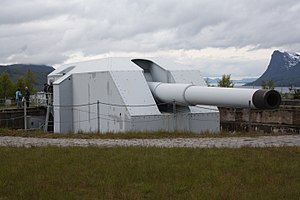
Harstad / Historie
"""Adolf-kanonen"" på Trondenes Fort"
Kanon nr. 1 med den såkaldte Adolf-kanonen, i 40,6 cm kanonbatteriet i Trondenes i Norge.
Harstad er en bykommune i Troms og Finnmark fylke i Norge. Kommunen omfatter den nordøstlige del af Hinnøya. Harstad grænser til Tranøy i nordøst, Andøy i nordvest, Kvæfjord i vest og Tjeldsund i syd. I sydøst forbinder Tjeldsundbroen Hinnøya med Skånland og fastlandet over Tjeldsundet, og i øst ligger Vågsfjorden, hvor Harstad grænser til Ibestad.